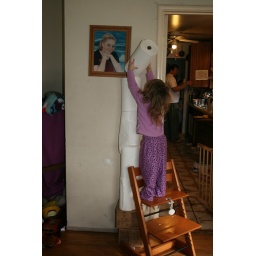
The girls decided the paper towels needed to be stacked into a "castle" instead of remaining in the package.